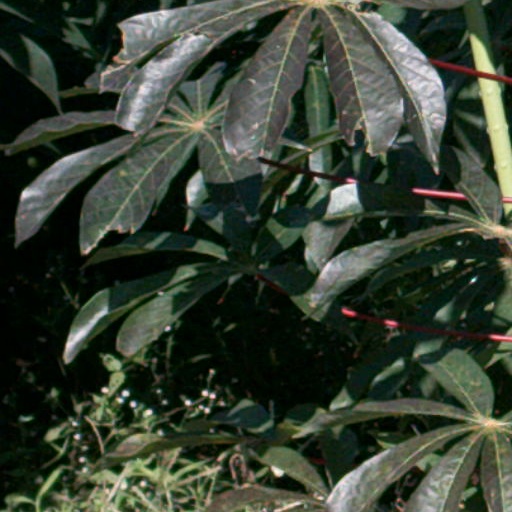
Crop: cassava